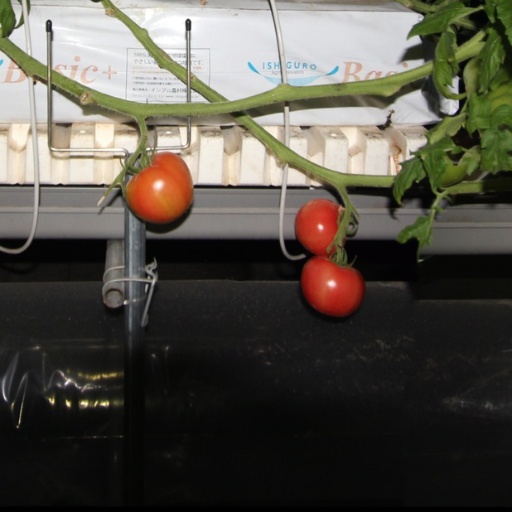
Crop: tomato